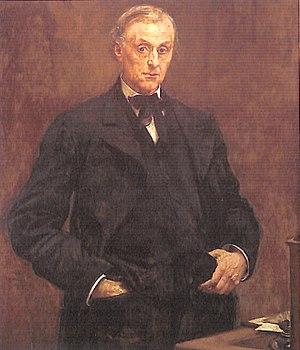
Marie-Louise Jeanne Peyrat, marquise Arconati-Visconti, surnommée la marquise rouge, née le 26 décembre 1840 et morte à Paris le 3 mai 1923, est une collectionneuse et mécène française.